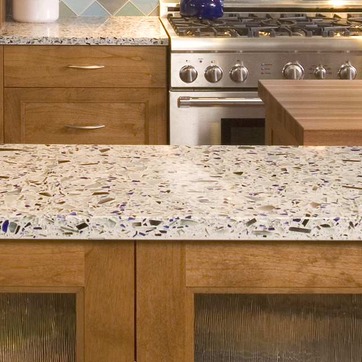
Material: polishedstone